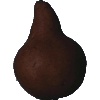
Label: Pear Kaiser 1